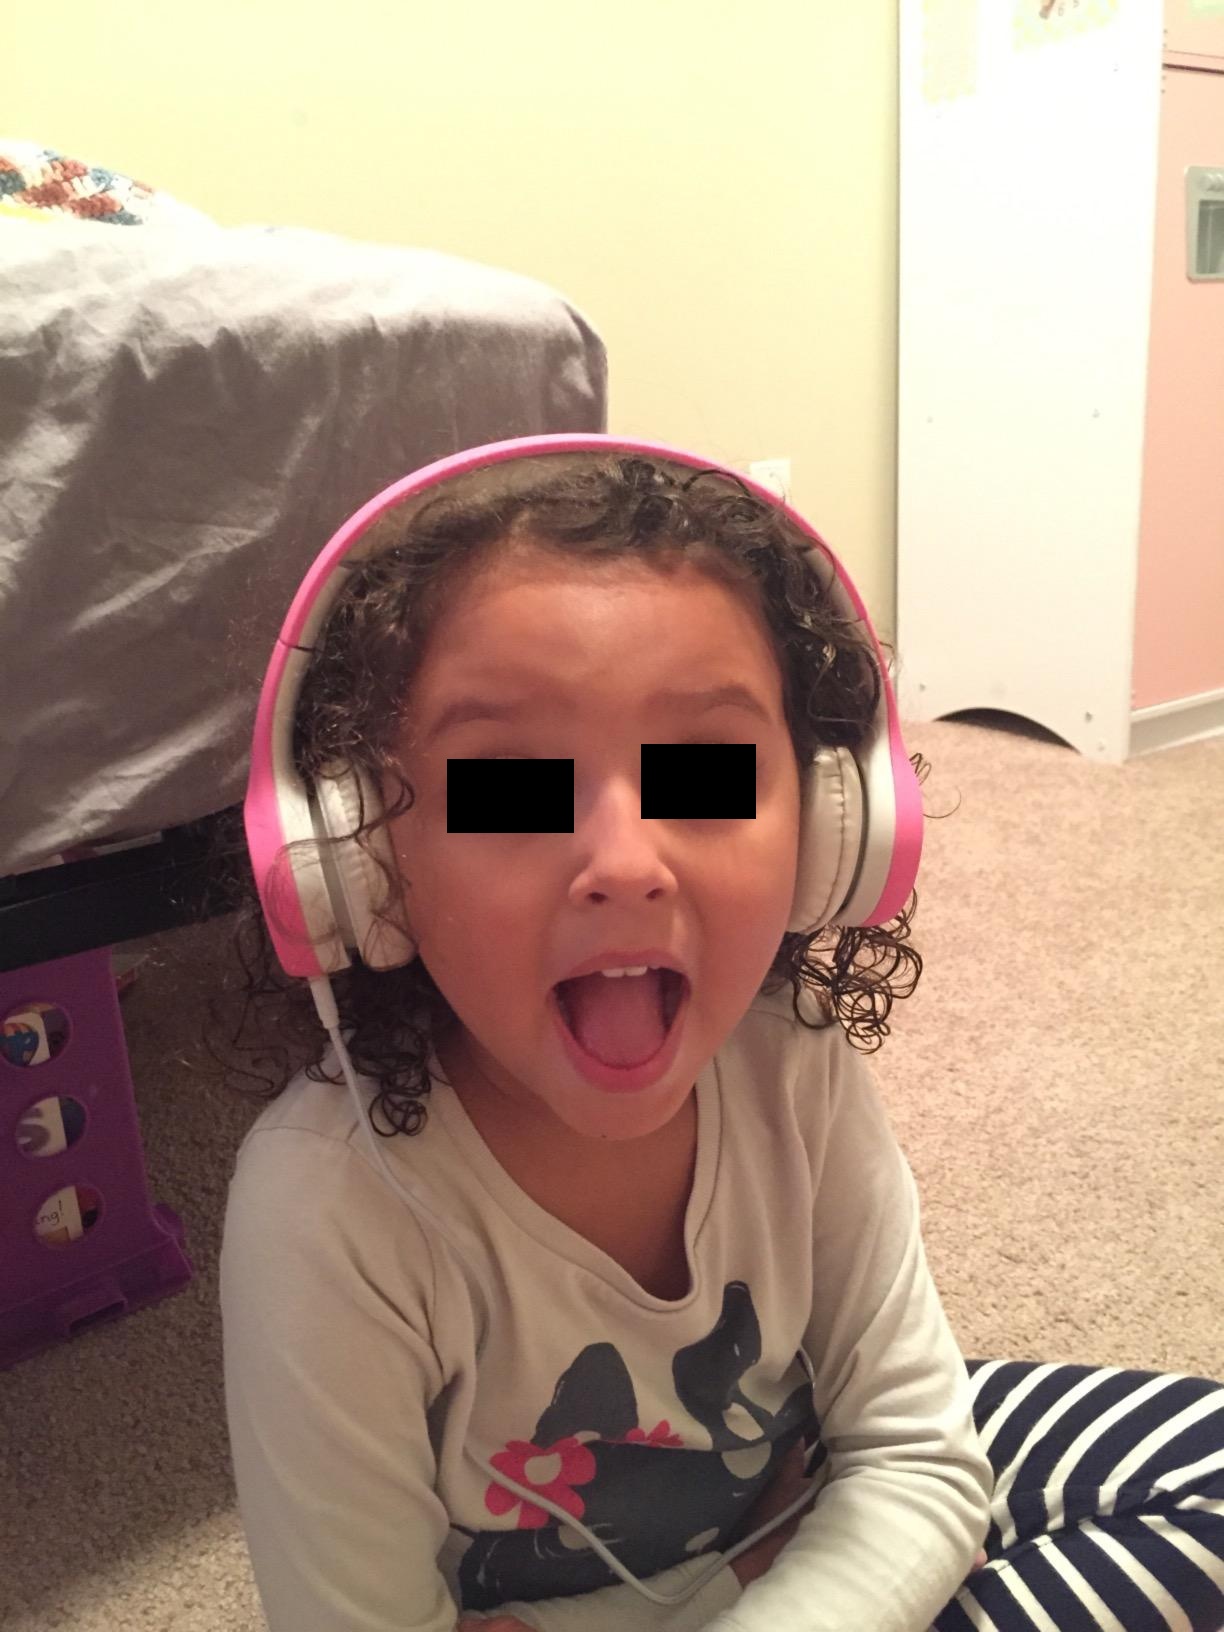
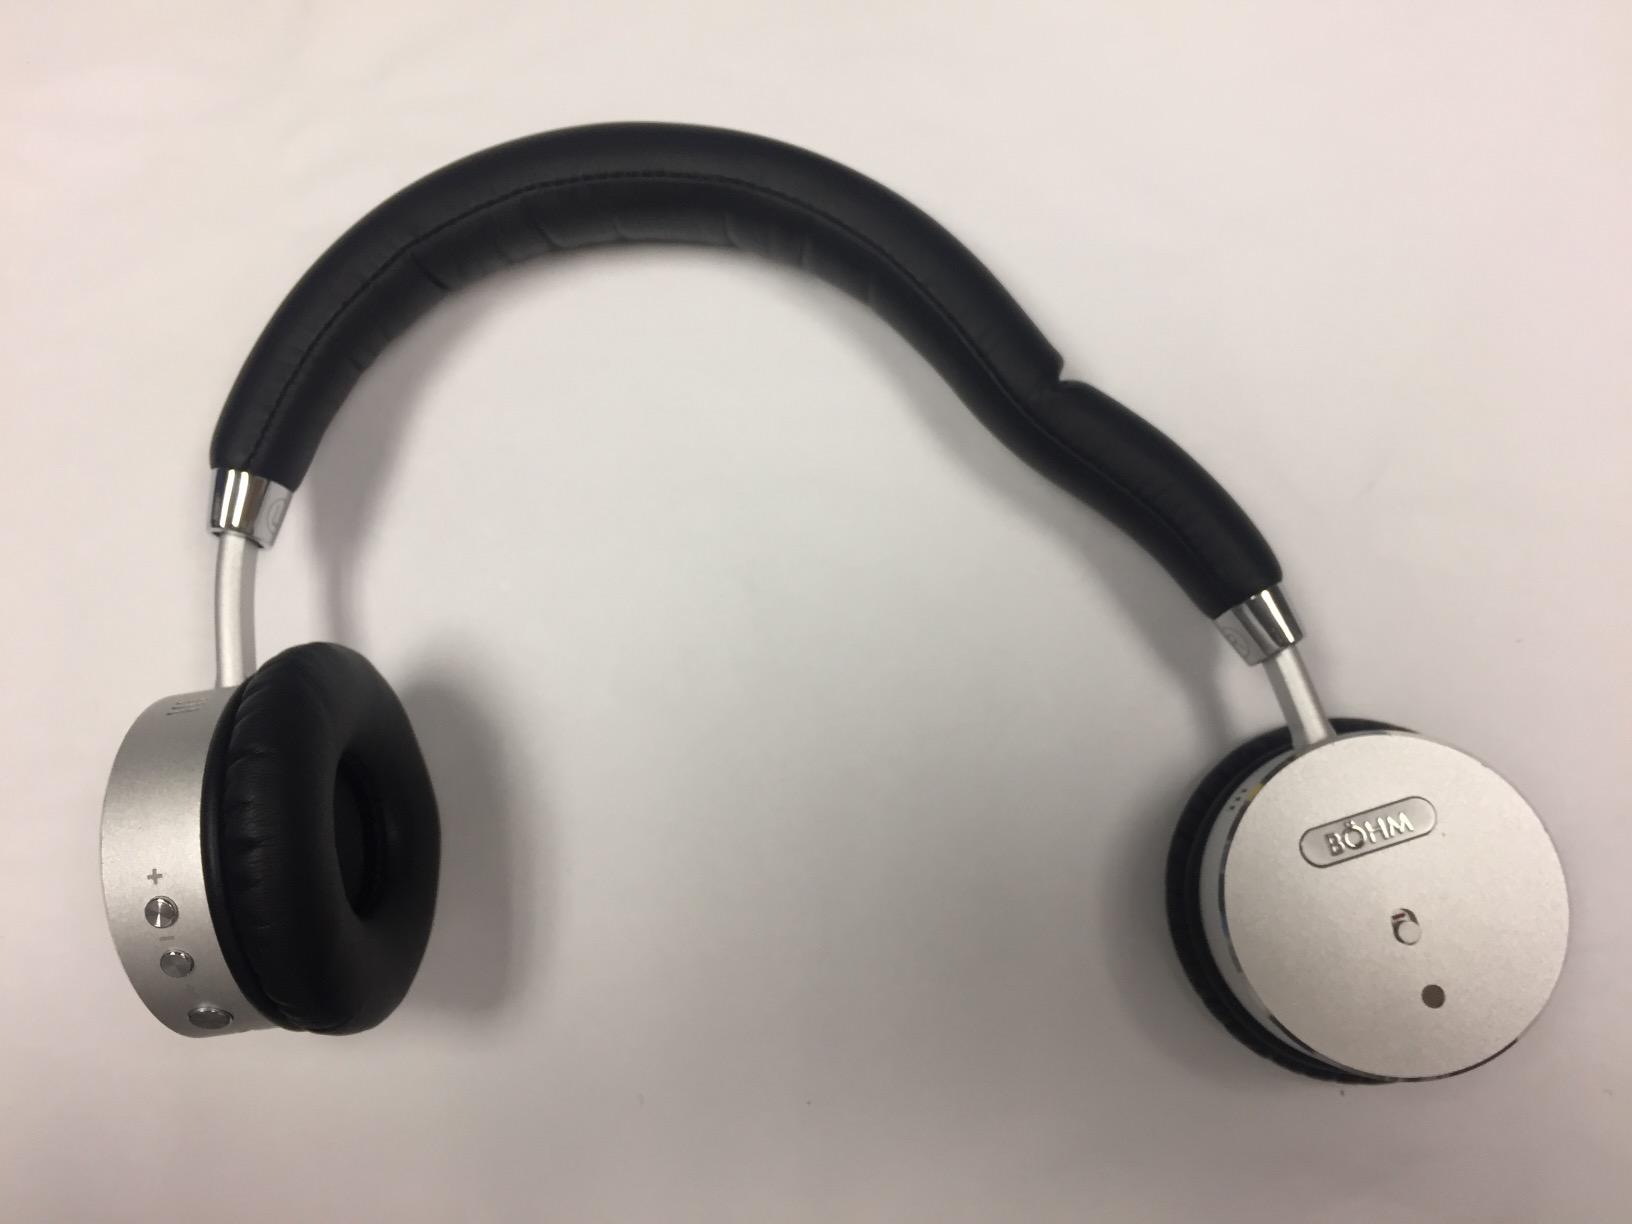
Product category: headphones
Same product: no